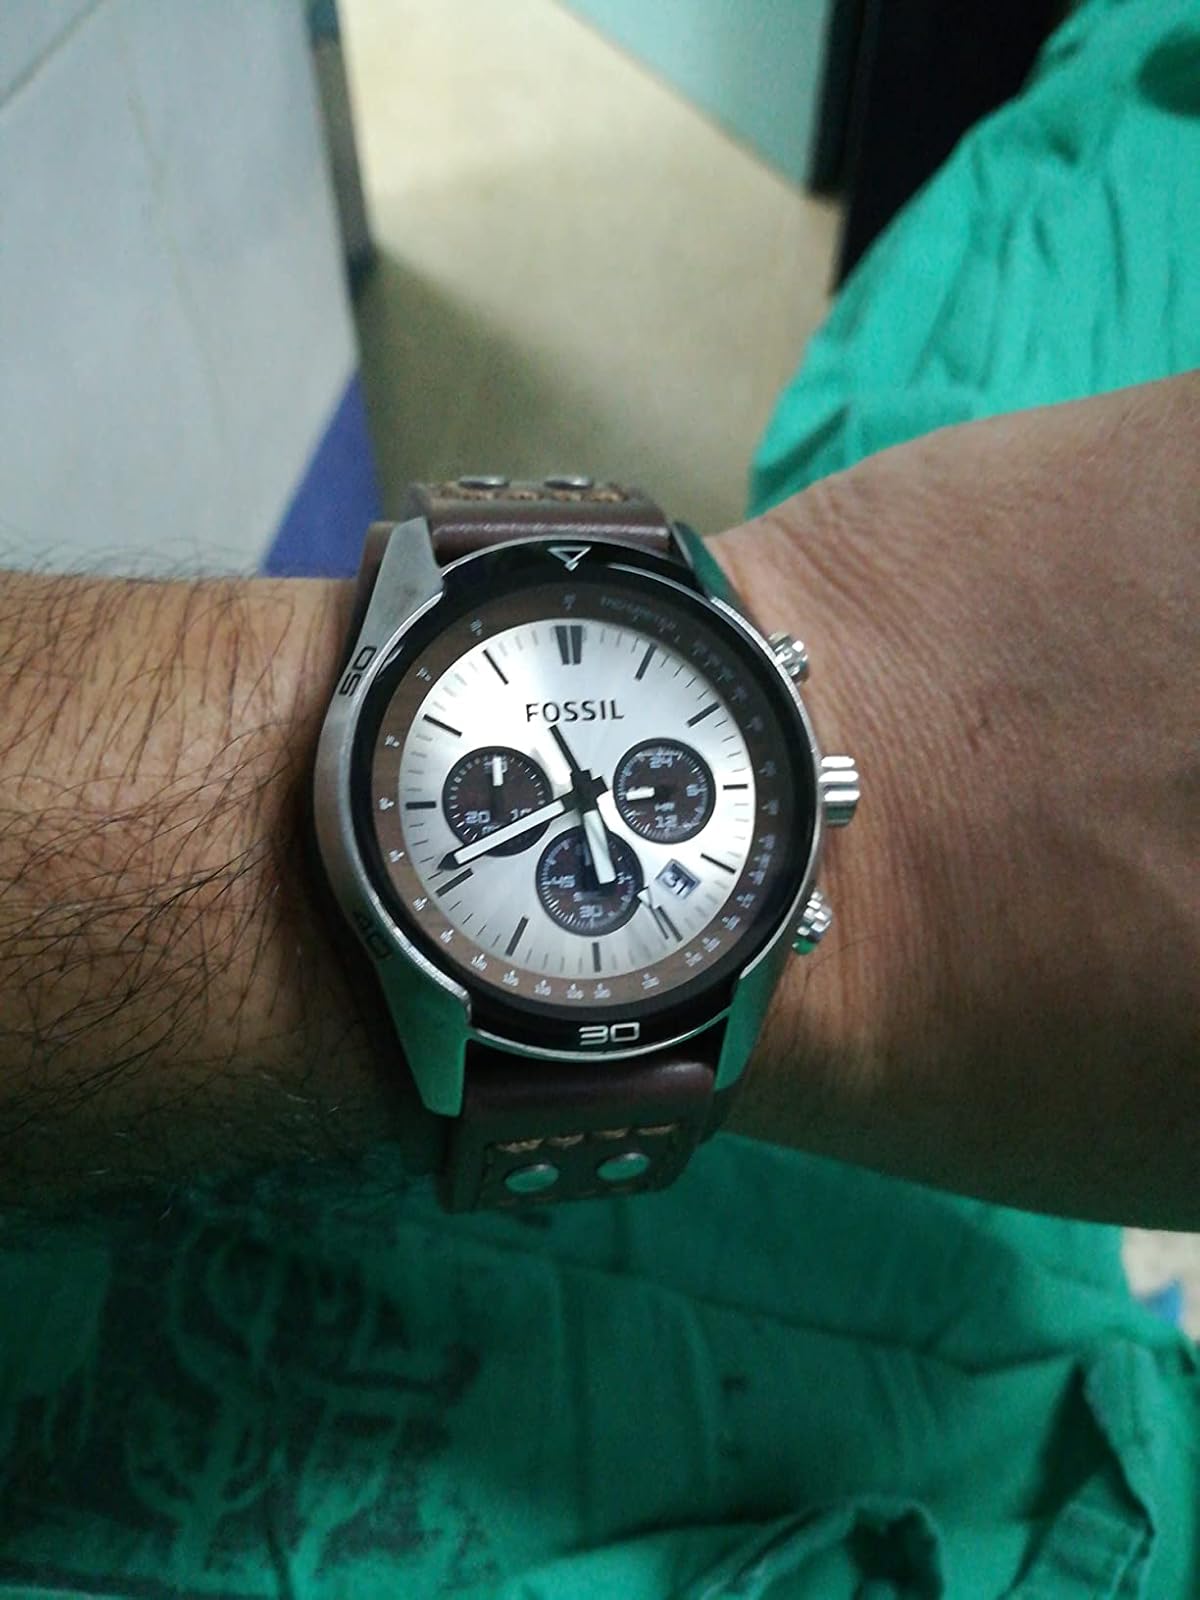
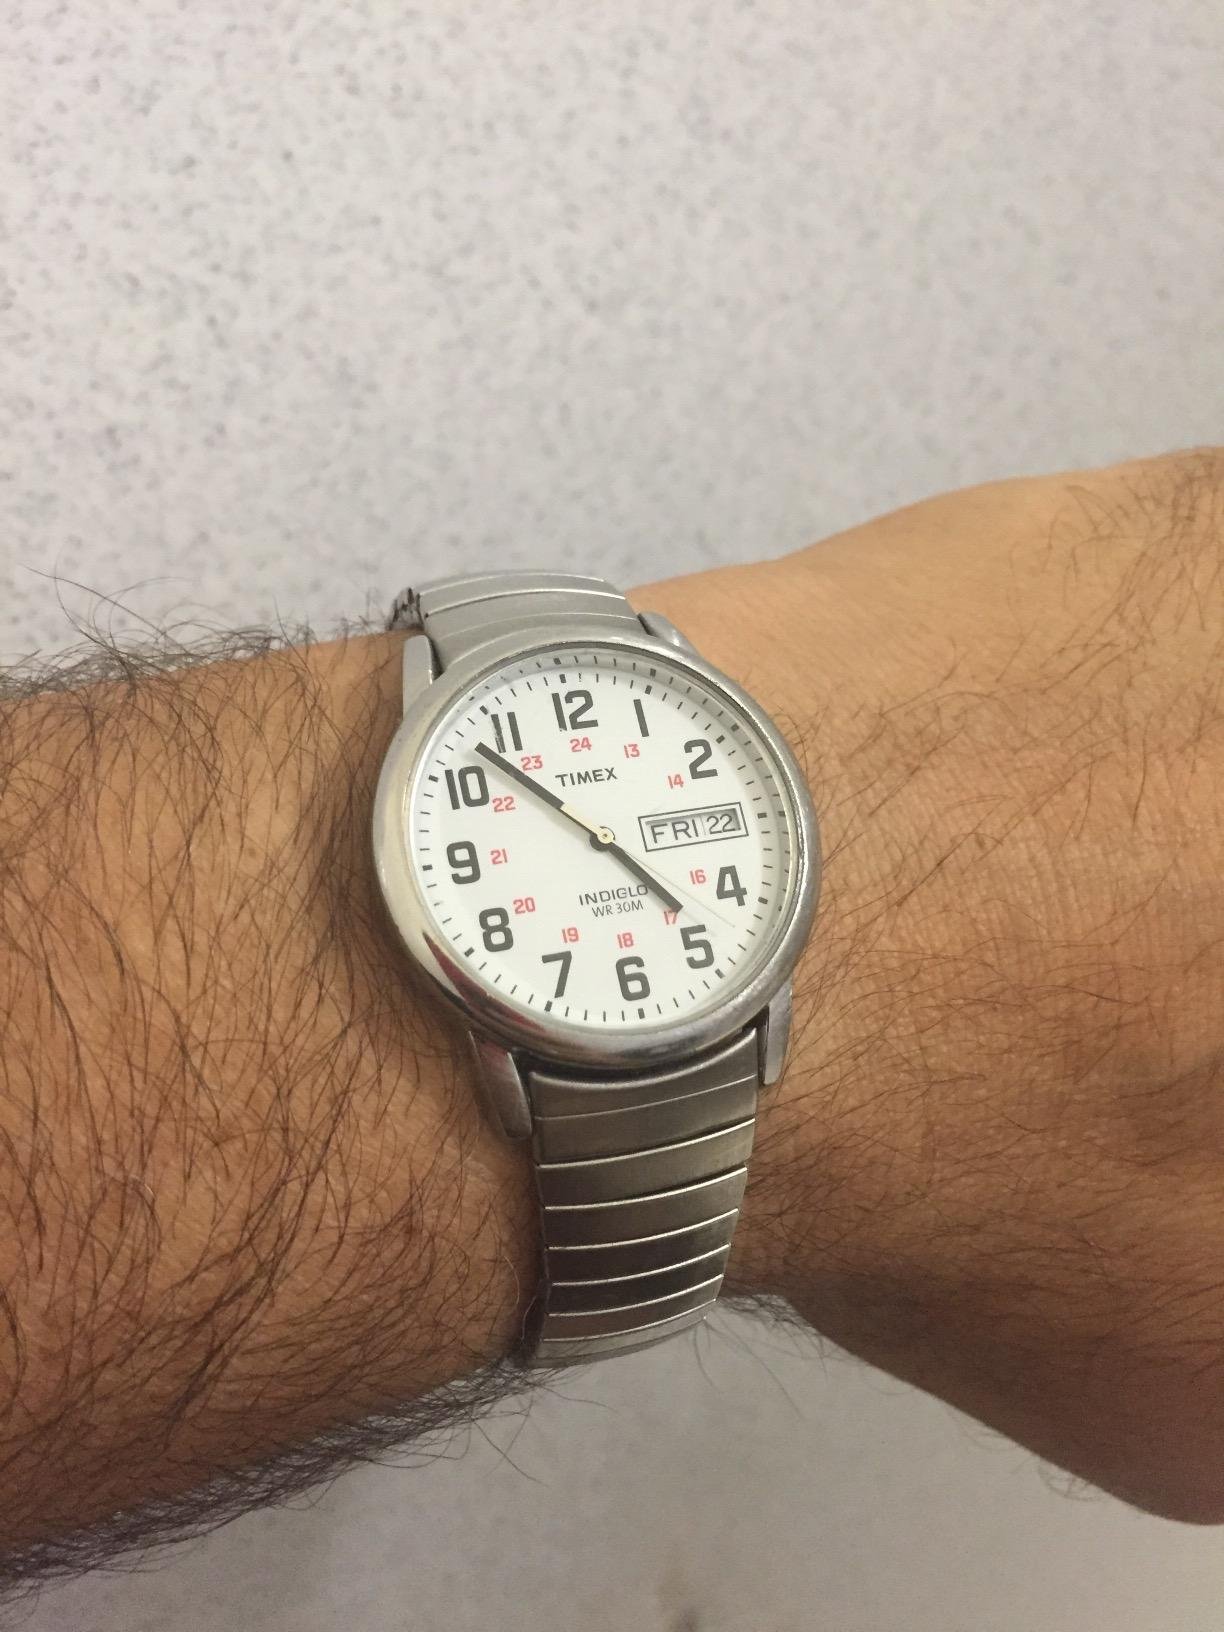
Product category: accessories_watch
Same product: no